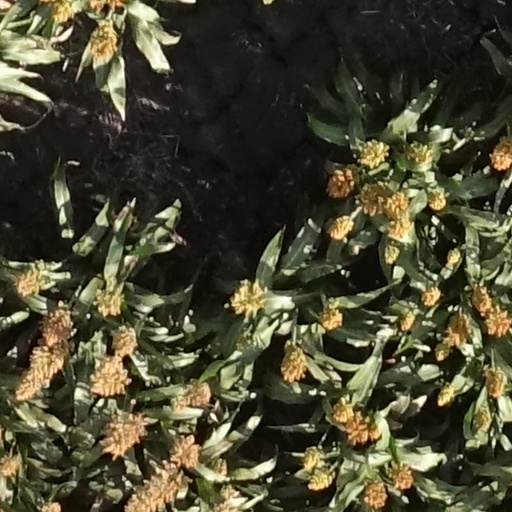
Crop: sorghum